Walsh College

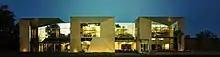
Troy Campus

The college has a main campus in Troy and offers classes at the University Center at Macomb Community College . in Clinton Township, Macomb County, Michigan, as well as online.They also have a Walsh College UAE campus in partnership with FEUC.